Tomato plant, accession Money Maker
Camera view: bottom (45 deg); turntable rotation: 0 degrees
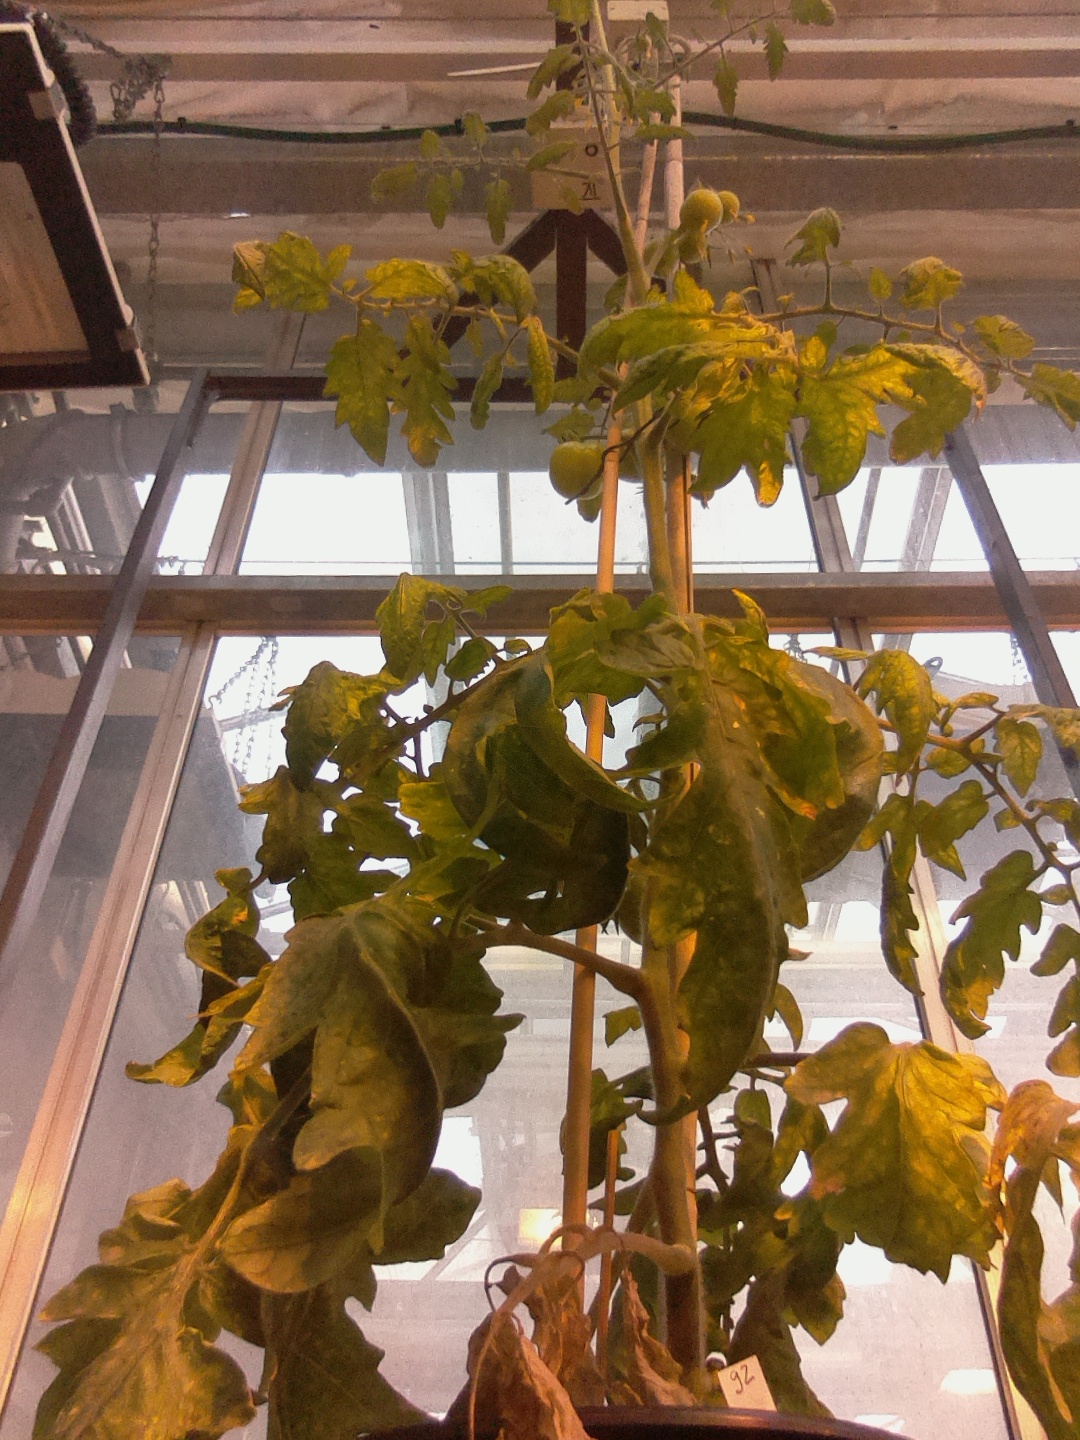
BBCH growth stage 75: 50%-60% of final fruit size